Bad Salzuflen

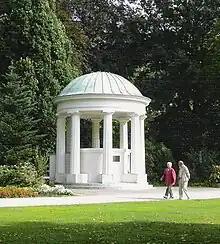
Leopoldsprudel in the

A remnant of the salt mining, the Gradierwerke had a total length of 424 meters before today's length of about 300 m. Of the original four existing salt works, only two are completely preserved. A third, whose origins date back to the seventeenth century, had to be closed due to disrepair. It was rebuilt after a Council decision as Erlebnisgradierwerk and inaugurated again on 28 July 2007 Festival in July 2007. The salt works are now operated only for short cures. The brine trickles down, the air is enriched near the salt works with the salt, the water droplets bind particles in the air. Inhaling salty air moistens the respiratory tract and positively affects the walls of the respiratory organs. In addition, the fine salt crystals have an expectoprant action on secretions, which intensively cleanse the respiratory of bacteria and can reduce swelling of the mucous membranes.